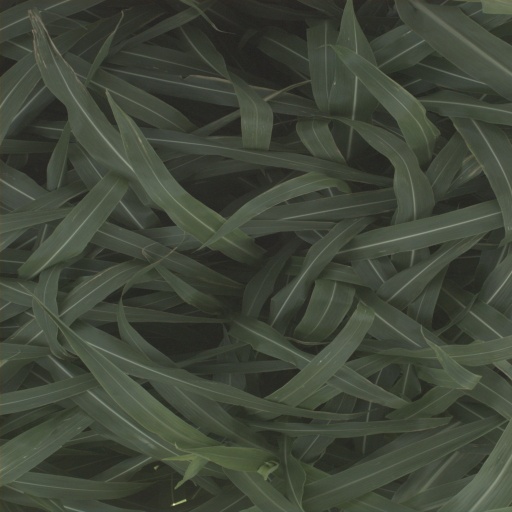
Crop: sorghum